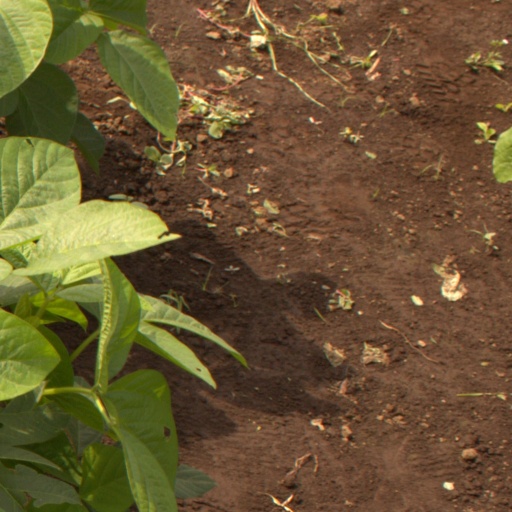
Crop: soybean